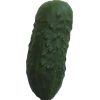
Label: Cucumber 1